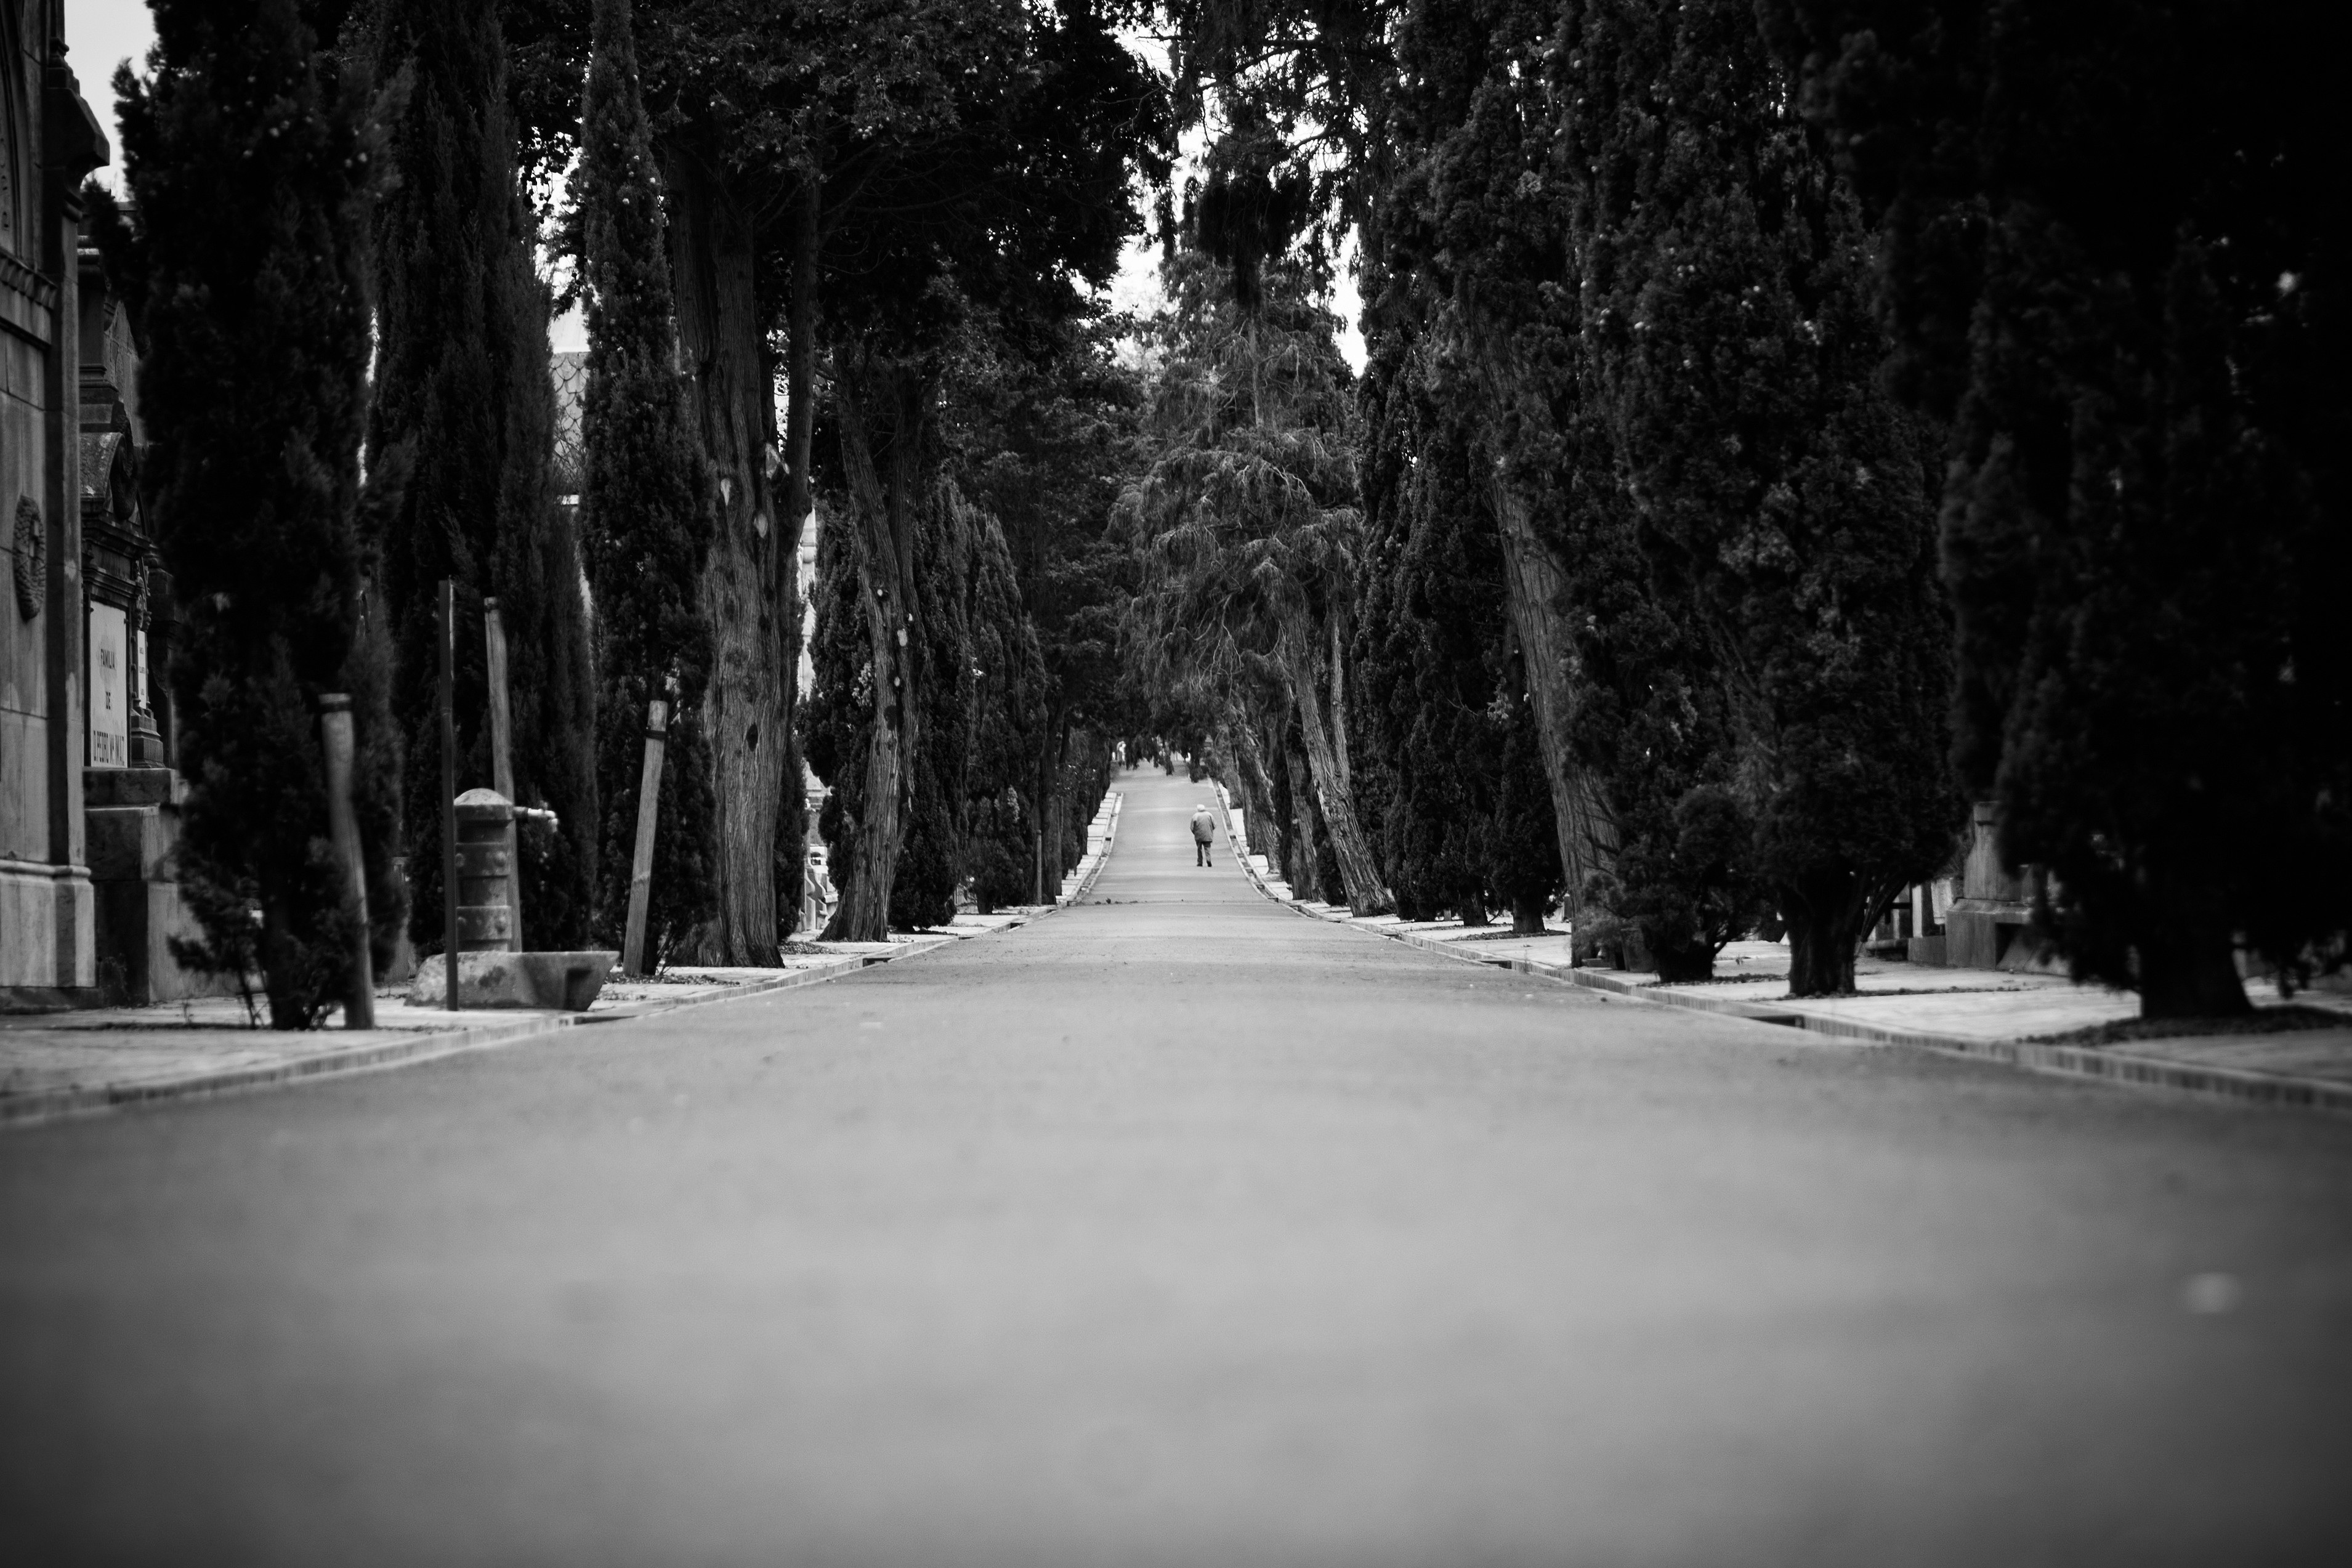
tree, snow, winter, light, black and white, road, white, street, night, sunlight, morning, weather, darkness, black, monochrome, season, avenue, infrastructure, monochrome photography, woody plant